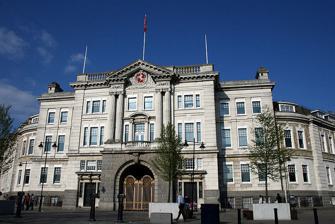
Building: County Hall, Maidstone
Country: United Kingdom
Year built: 1824
County building in Maidstone, Kent, England County Hall The 1913 facade of County Hall Location Maidstone , Kent , England Coordinates 51°16′43″N 0°31′20″E / 51.2785°N 0.5221°E / 51.2785; 0.5221 Built 1824 Architect Sir Robert Smirke Architectural style(s) Greek Revival style Listed Building – Grade II Designated 26 July 1973 Reference no. 1086392 County Hall , formerly the Old Sessions House , is a municipal building in Sandling Road in Maidstone , Kent , England. The county hall, which is the headquarters of Kent County Council , is a Grade II listed building . History The Sessions House, designed by Sir Robert Smirke, which can still be seen through the stone archway of the 1913 facade The original Sessions House, which was designed by Sir Robert Smirke in the Greek Revival style , was completed in 1824. The original design involved a symmetrical main frontage facing south west; the central section of three bays featured an arched doorway with a fanlight flanked by two narrow windows and there was a triple window on the first floor; the end bays of the central section slightly projected forwards. The building was initially used as a facility for dispensing justice but, following the implementation of the Local Government Act 1888 , which established county councils in every county, it also became the offices and meeting place for Kent County Council . Internally, the principal room in the Sessions House was the council chamber. The coat of arms of Kent in the façade. The construction of a façade , designed by the county architect, F. W. Ruck, in the neo-baroque style , was completed in November 1913. The design of the facade involved a symmetrical main frontage of nine bays facing south west; the central section of three bays featured a large stone archway with iron gates on the ground floor; there was a triple window on the first floor and two sash windows on the second floor with pairs of huge Ionic order columns flanking the windows on the second and third floors supporting a pediment above. A further extension was added in the 1930s. Invicta House, a six-storey hexagonal building was built adjacent to County Hall in order to create extra accommodation capacity in the 1960s. County Hall continued to serve as the main venue for the assizes in the county of Kent for much of the 20th century. Following the implementation of the Courts Act 1971 , the building served as a venue for crown court hearings until the new Law Courts in Barker Road were completed in 1983. The Centre for Kentish Studies , established at County Hall in 1933, relocated to the new Kent History and Library Centre in James Whatman Way, which also incorporated the town's former Central Library, in April 2012. In March 2020 the county council announced that it was considering leaving the building and moving to alternative premises which would be less costly to maintain. Works of art in the county hall include a portrait of the Deputy Lieutenant of Kent, Lionel Sackville-West, 3rd Baron Sackville , by John St Helier Lander and a portrait of the Governor of Bombay , George Harris, 4th Baron Harris , by Hubert von Herkomer . References